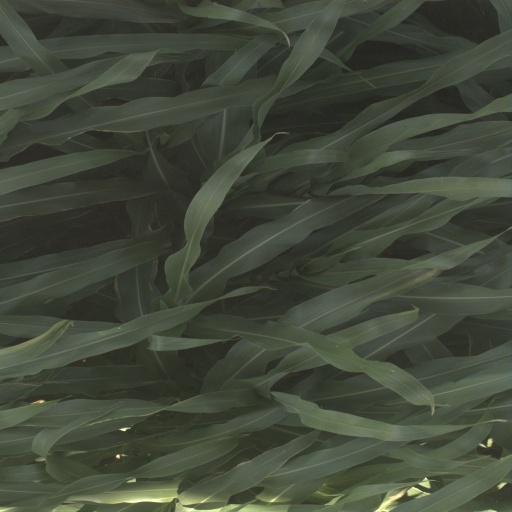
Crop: sorghum